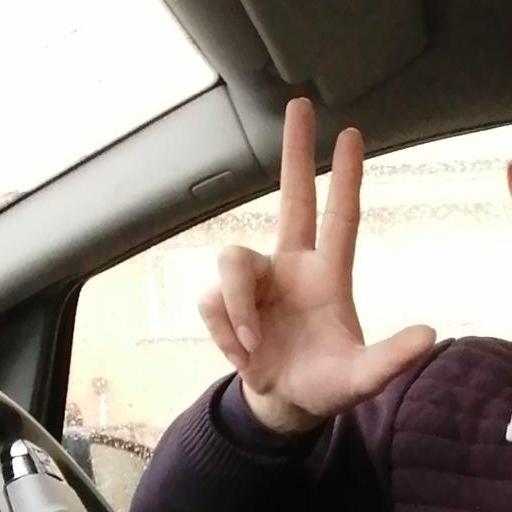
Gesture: three2